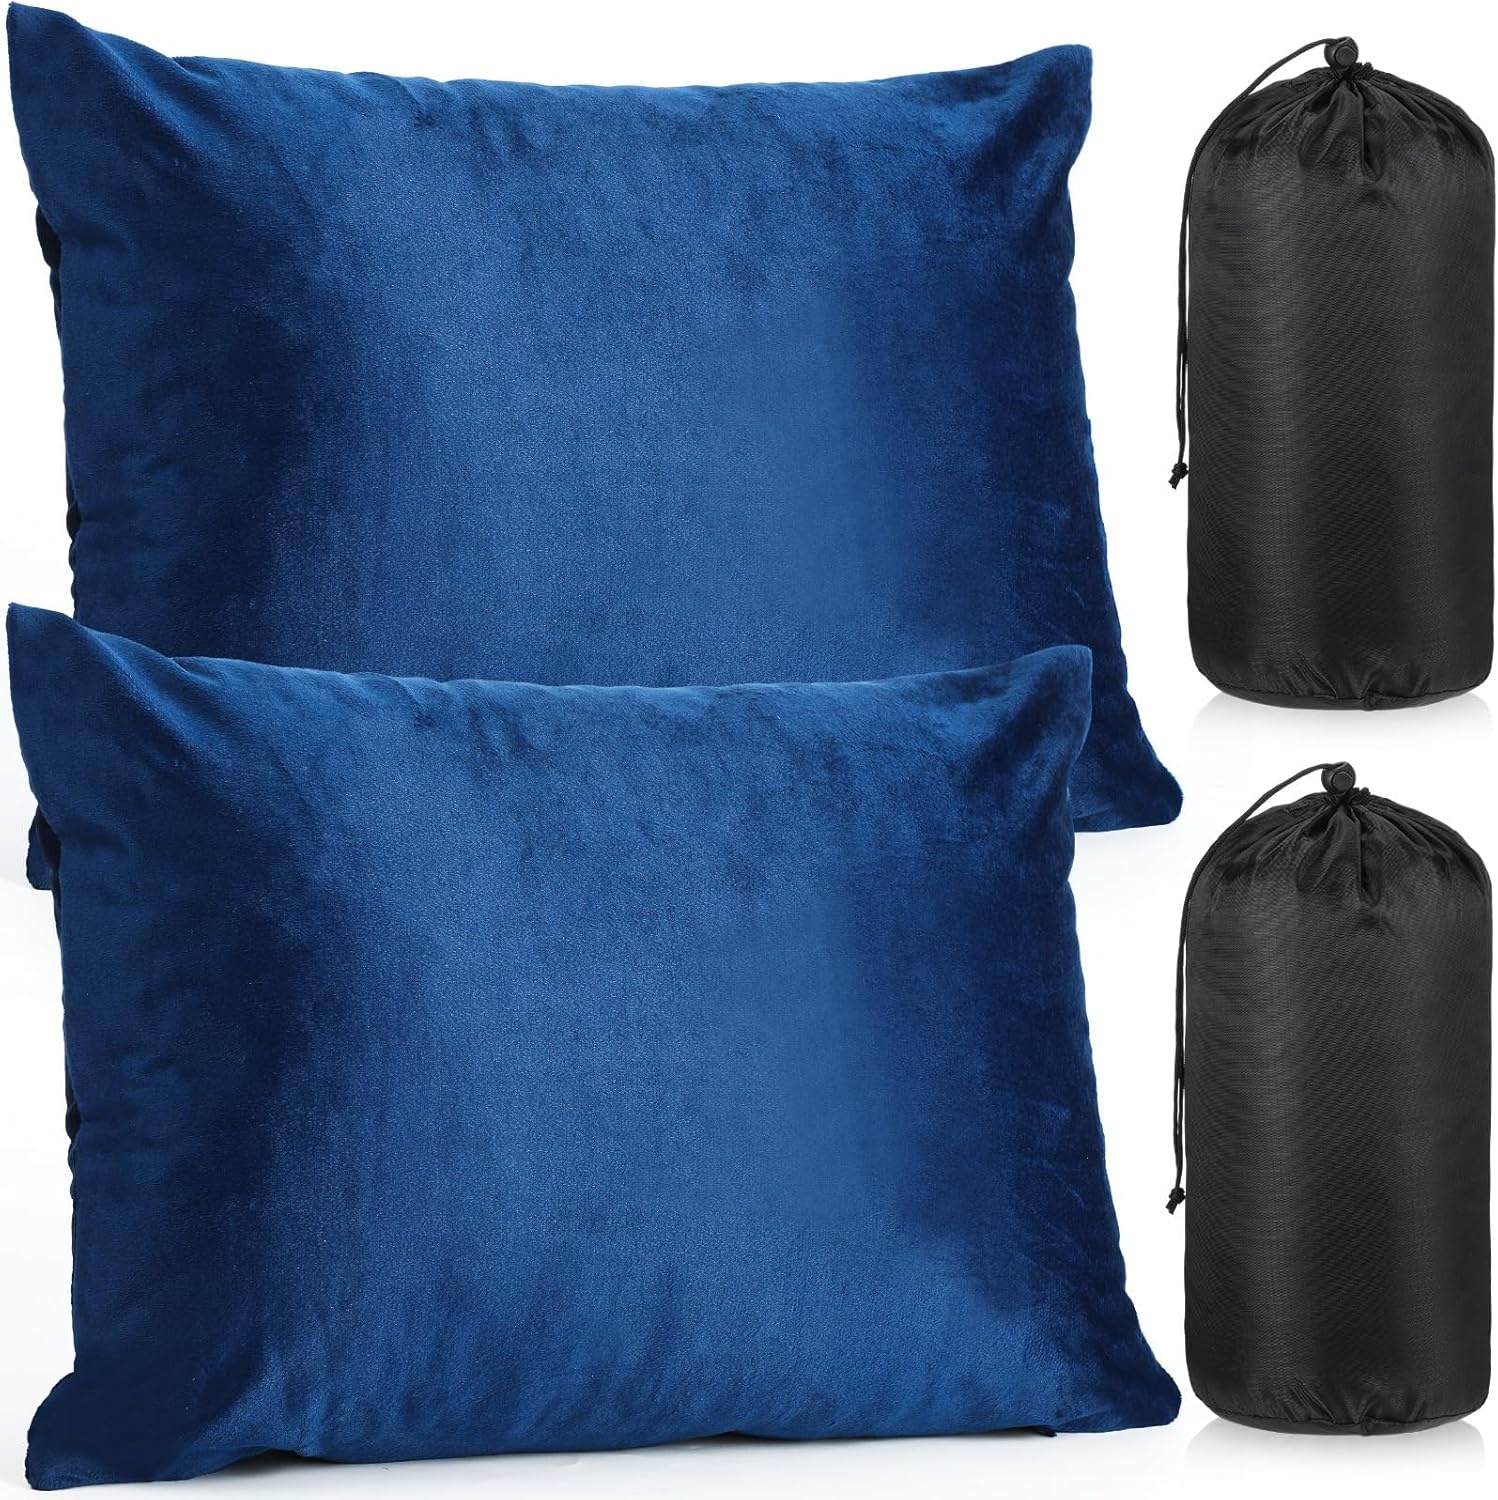
2 Pack Camping Pillow for Sleeping Shredded Memory Foam Travel Pillow with Storage Bag, Compressible Portable Pillow for Outdoor Camp Backpacking Hiking Essential Gear (Blue, Small)
2 Pack Camping Pillow Set: you will get 2 camping memory foam pillows with a size of 12 x 16 inches/ 30.5 x 40.6 cm, 2 pillow cases, and 2 waterproof storage bag; The pillow is light, easy to carry; Please note that there will be slight errors in the size Waterproof Storage Bag: our camping pillow is portable, and can be easily rolled up and put into the waterproof storage bag, so you can take it with you on your trip; When you need it, unfold the pillow, just shake it to spread the memory foam Adjustable Height: the camping pillow is made of shredded memory foam mixed with ultralight fiber, you can add or remove fillings to adjust the pillow height to suit your needs, please do not put shredded memory foam in the washing machine or dryer Easy to Clean: our travel pillow comes with a removable pillowcase; The pillowcase is made of velvet, the fabric is soft and comfortable; The pillowcase is easy to clean, machine washable, and dryable, making it easy to keep the pillow fresh and clean Multiple Occasion: our camping pillow is the nice companion for camping, air travel, lengthy road journeys, hiking, backpacking, beach, trekking, hammock, home and more; Camping pillow improves comfort and quality of rest, ideal for most sleeping position Product Description .aplus-v2 .container-with-background-image { width: 100%; height: 100%; background-repeat: no-repeat; background-size: cover; } function logShoppableMetrics(moduleName, showsAddToCart) { if (window.ue && window.ue.count) { window.ue.count("aplus:shoppable:" + moduleName + ":addToCart", showsAddToCart ? 1 : 0); } }
Brand: PurelyPosh
Category: Sporting Goods > Outdoor Recreation > Camping & Hiking > Camp Furniture > Air Mattress & Sleeping Pad Accessories